Kolno

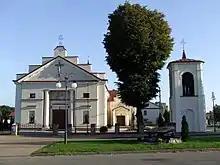
Neoclassical Saint Anne church

Lechitic (early Polish) settlement developed from the 8th century, and a stronghold was erected in the 8th or 9th century. In the 10th century it became part of the emerging Polish state. As a result of the fragmentation of Piast-ruled Poland, it formed part of the provincial Duchy of Masovia, before it was reincorporated directly to the Polish Crown. Kolno was first mentioned in 1222, and received town rights from Duke Janusz III of Masovia in 1425. Major economic expansion took place in the 16th century, with more trade and crafts. Kolno was a royal town of the Polish Crown, administratively located in the Masovian Voivodeship in the Greater Poland Province.